Kurobe Station

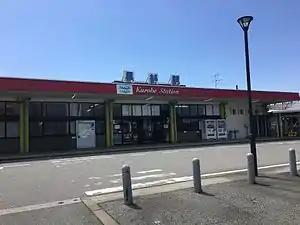
Kurobe Station exterior in May 2017

is a railway station on the Ainokaze Toyama Railway Line in the city of Kurobe, Toyama, Japan, operated by the third-sector railway operator Ainokaze Toyama Railway. It is also a freight terminal for the Japan Freight Railway Company.